Evgenia Tarasova

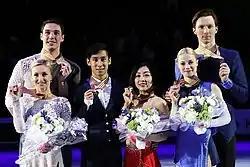
Tarasova and Morozov at the 2017 World Championships podium.

"GP: Grand Prix; CS: Challenger Series; JGP: Junior Grand Prix"